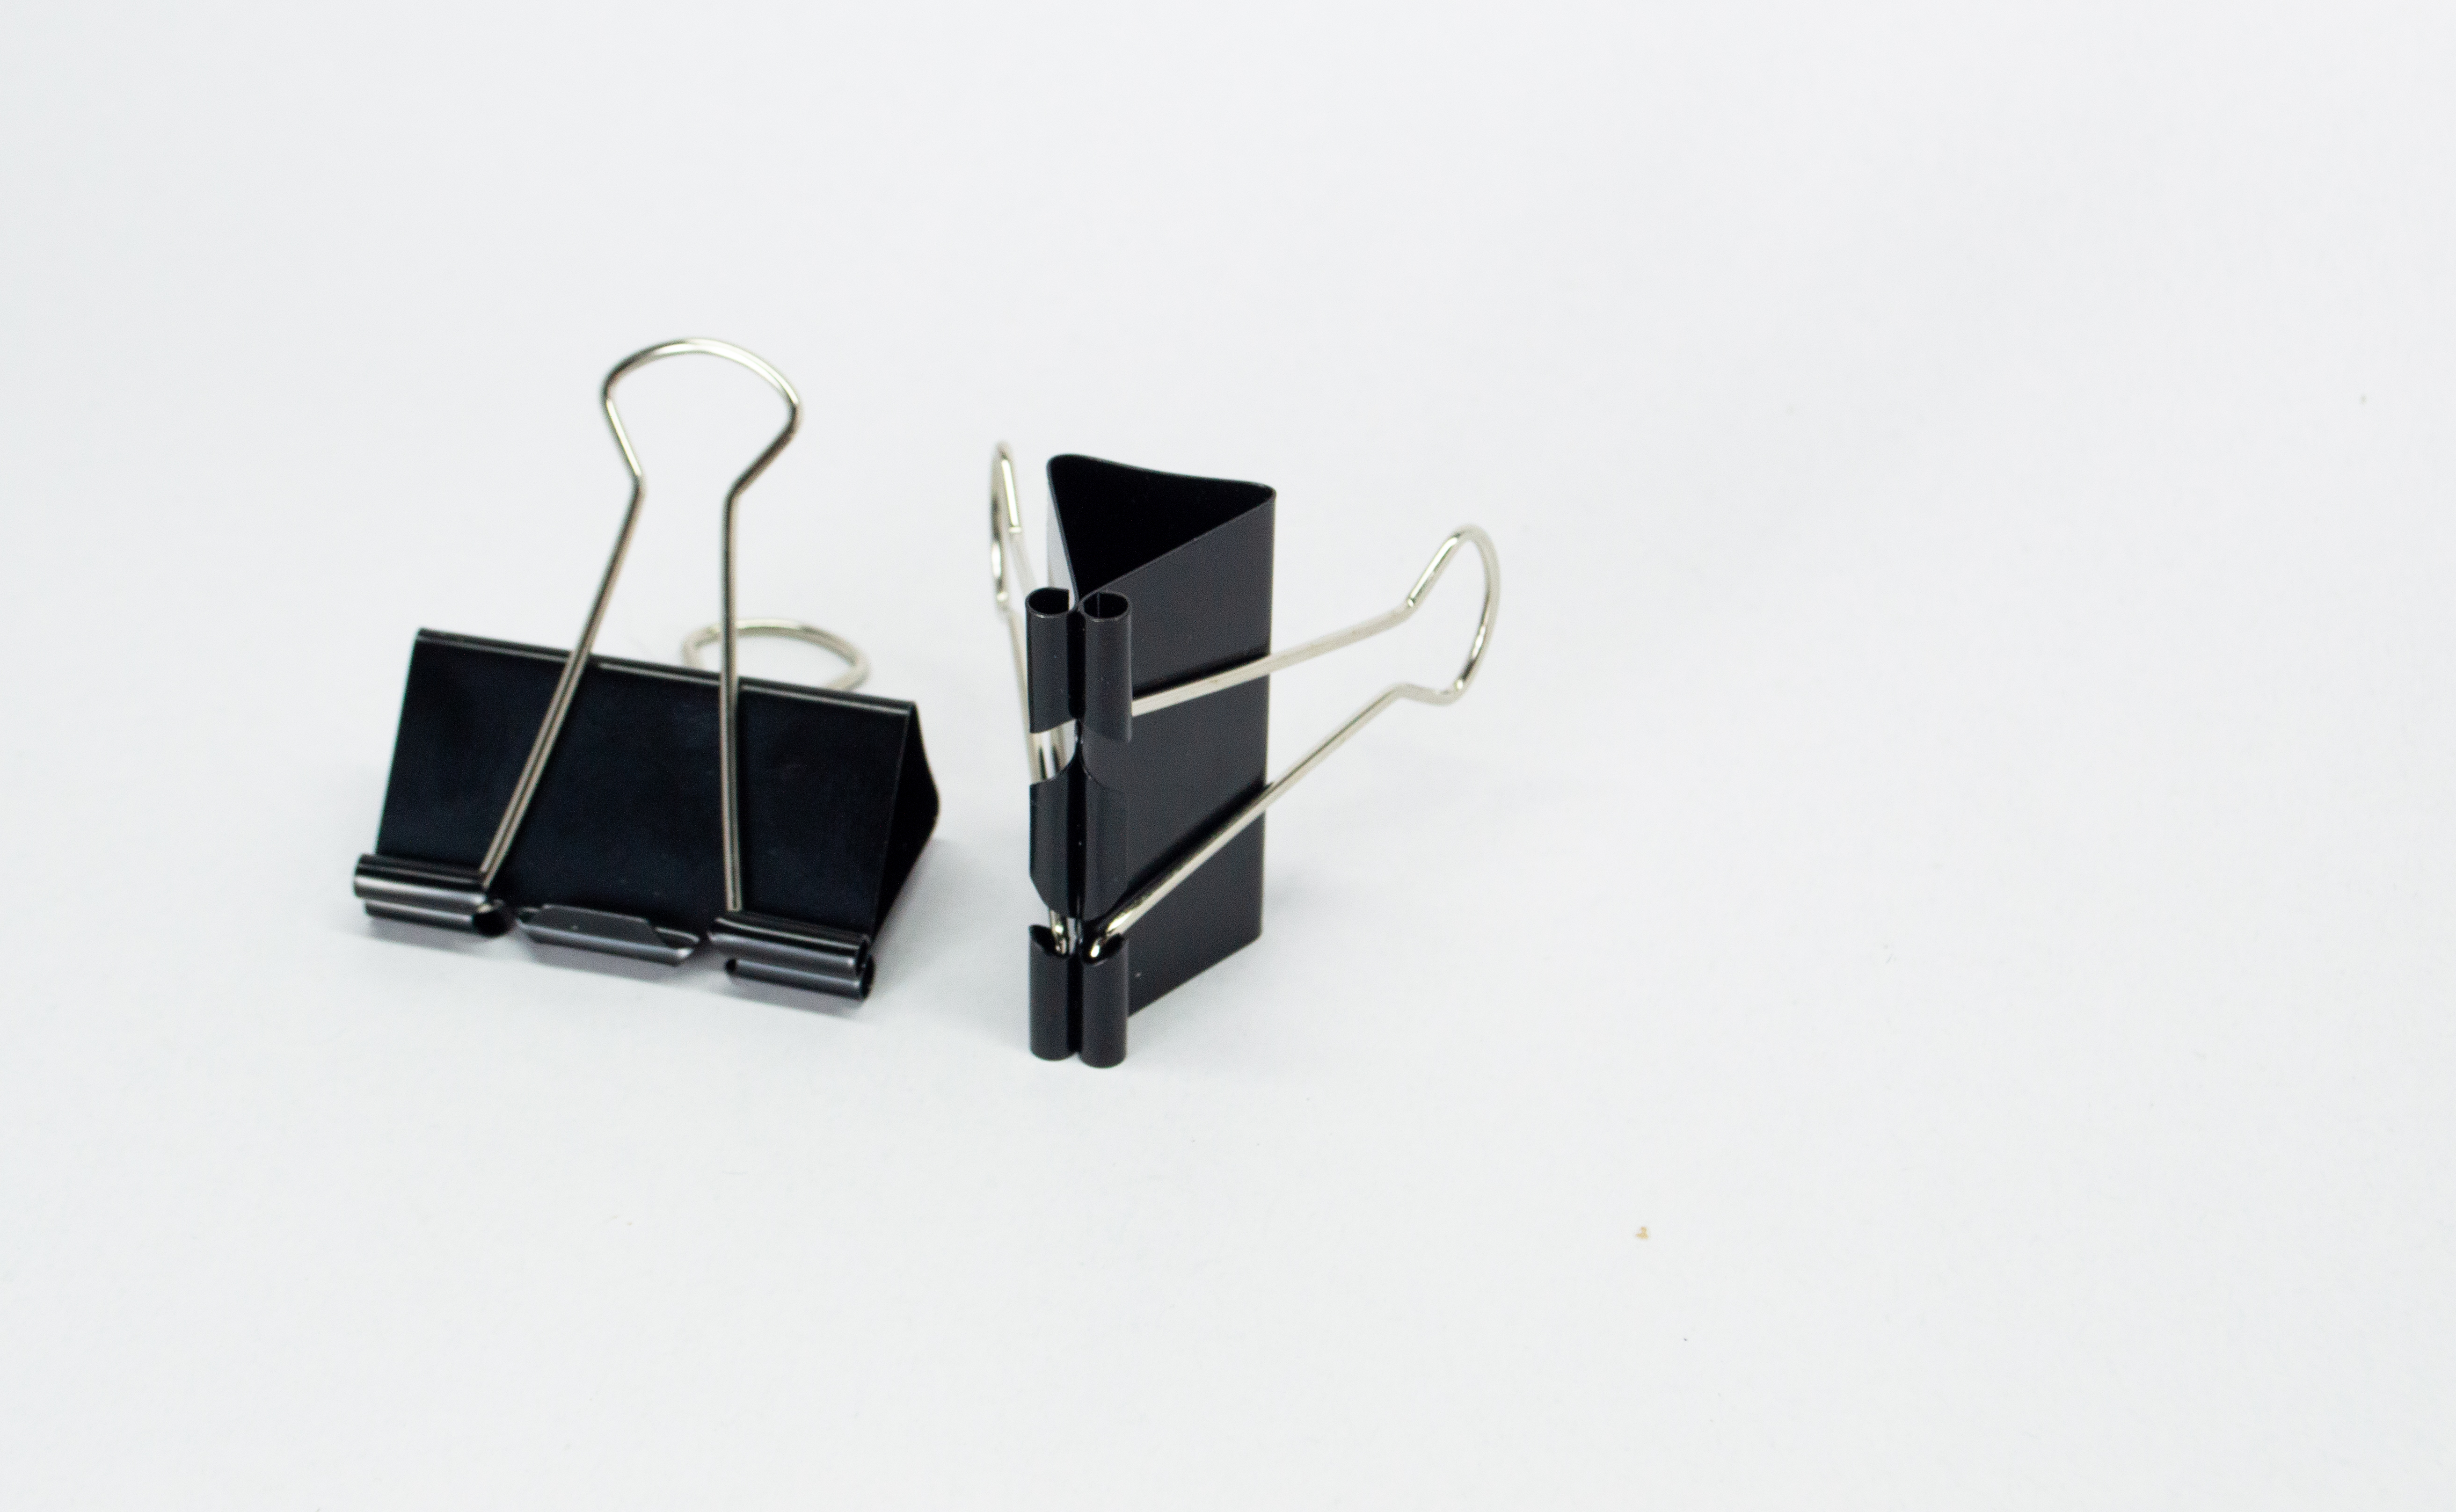
clip, stationery, office, black, isolated, paper, metal, accessory, paper clip, object, metallic, note, binder clip, white background, photography, color image, office supply, school supplies, equipment, business, binder, document, tool, supply, attach, cut out, black color, attached, bonding, clipping path, corporate business, manufactured object, no people, reflection, white, background, bulldog, rectangle, chair, electric blue, font, bag, fashion accessory, brand, graphics, still life photography, logo, glass, home accessories, plastic, automotive exterior